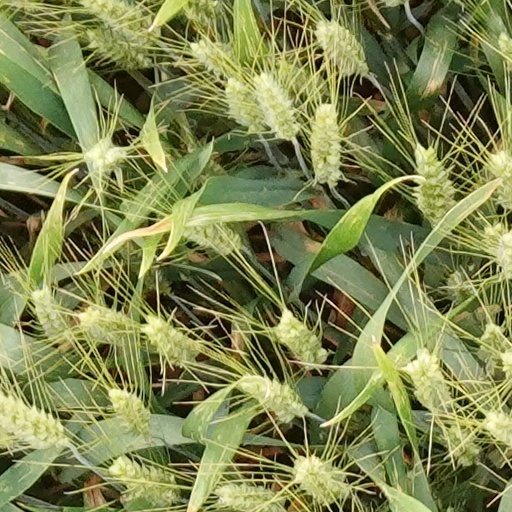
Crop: wheat